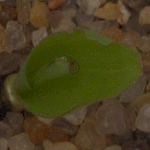
Label: maize